Queen Victoria's journals

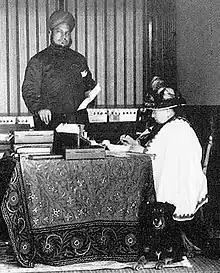
Queen Victoria, attending to her correspondence. She is attended by her Indian secretary, Abdul Karim, and her favourite collie, Noble.

Queen Victoria maintained diaries and journals throughout her life, filling 122 volumes which were expurgated after her death by her daughter Princess Beatrice. Extracts were published during her life and sold well. The collection is stored in the Royal Archives and, in 2012, was put online in partnership with the Bodleian Libraries.